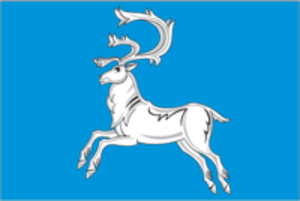
Viliouïsk est une ville de la République de Sakha, en Russie. Sa population s'élevait à 10 529 habitants en 2013.